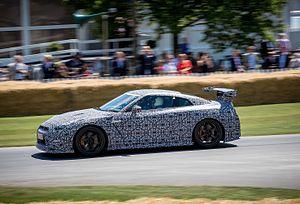
Jann Mardenborough est un pilote automobile britannique.